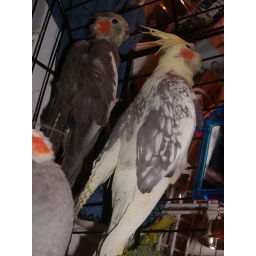
Neglected poorly kept birds confiscated by animal control. We are helping them with placing them.